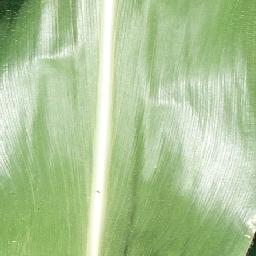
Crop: corn
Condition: (maize)_healthy